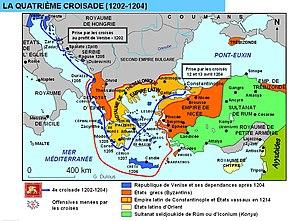
Quatrième croisade
La bataille d'Andrinople eut lieu les 13 et 14 avril 1205 entre les troupes bulgares menées par le tsar Kaloyan, et celles de Baudouin Iᵉʳ ainsi que ses alliés vénitiens, ces derniers conduits par le doge Enrico Dandolo. La victoire revint aux Bulgares grâce à une embuscade menée avec l'aide de leurs alliés coumans.
La quatrième croisade est une campagne militaire qui fut lancée de Venise en 1202. Levée à l'origine en vue de reconquérir les lieux saints sous domination musulmane, elle aboutit en fait à la prise et au pillage de la ville chrétienne de Constantinople par les croisés, et à la fondation de l'Empire latin de Constantinople qui dura de 1204 à 1261.
Après le renversement de la dynastie des Comnènes, l’Empire byzantin fut gouverné pendant dix-neuf ans par la dynastie des Anges. Le règne de son premier représentant, Isaac II Ange, fut marqué par la poursuite du déclin amorcé sous les deux derniers Comnènes : l’administration de l’État continua à s’effriter pendant que s’accroissait la puissance des grands propriétaires terriens et que se multipliaient les tentatives de séparatisme régional. La Bulgarie et la Serbie amorcèrent leur séparation de l’empire à la faveur de la troisième croisade.